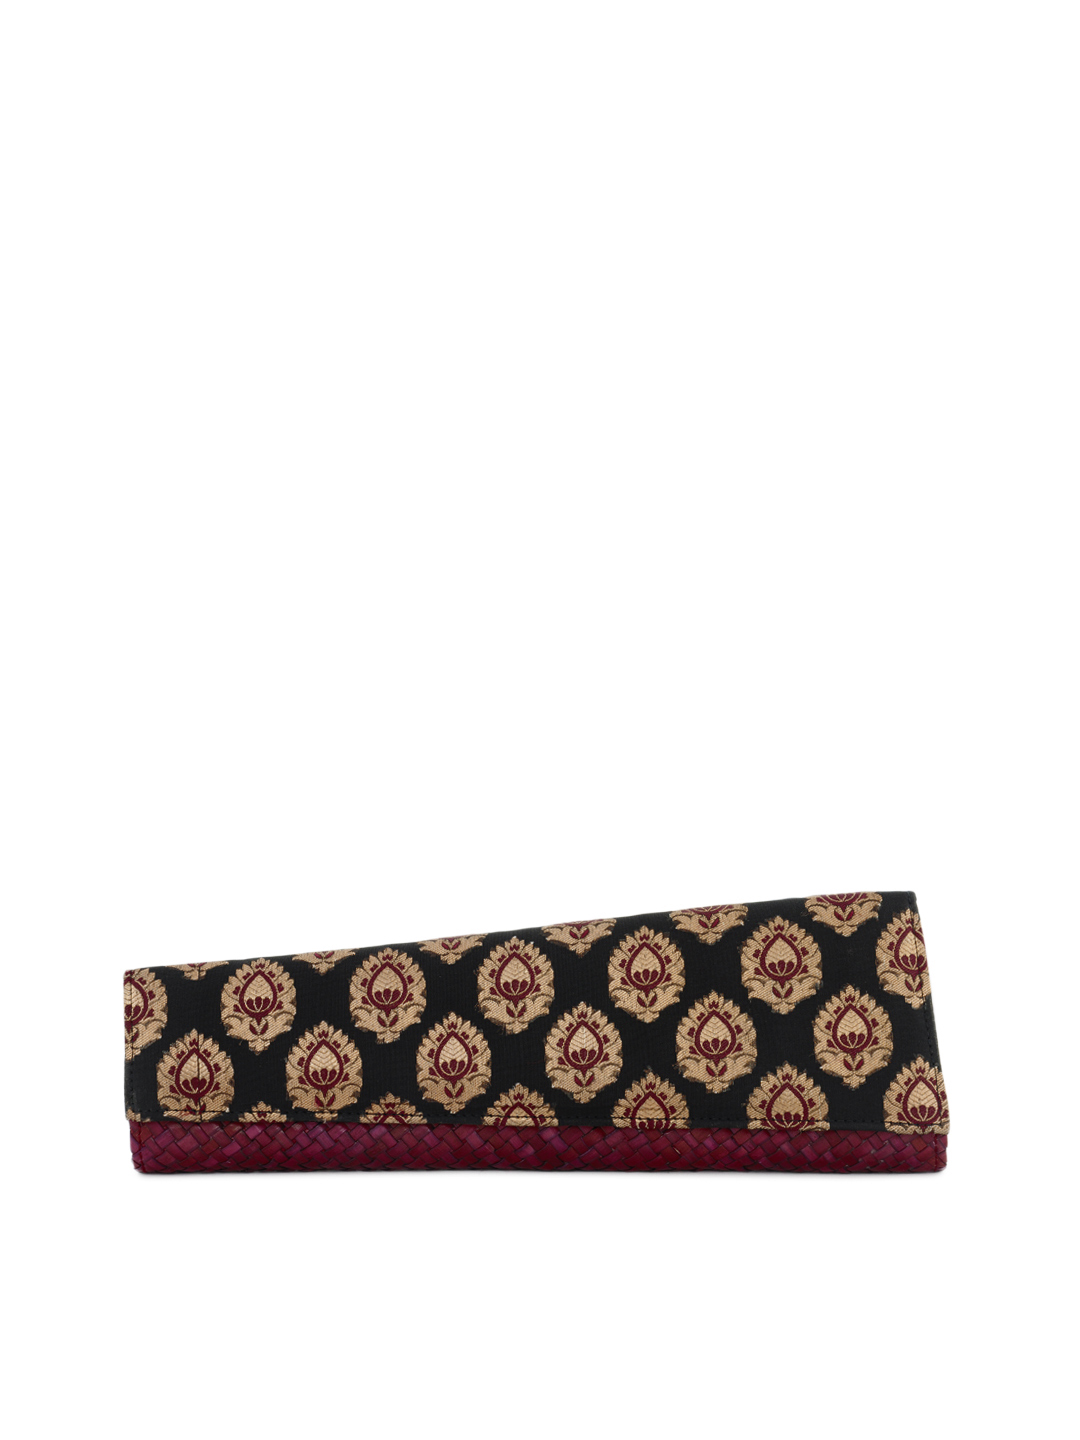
Fabindia Women Maroon & Black Brocade Clutch
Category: Accessories / Bags / Clutches
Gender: Women
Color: Maroon
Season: Summer 2012
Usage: Casual